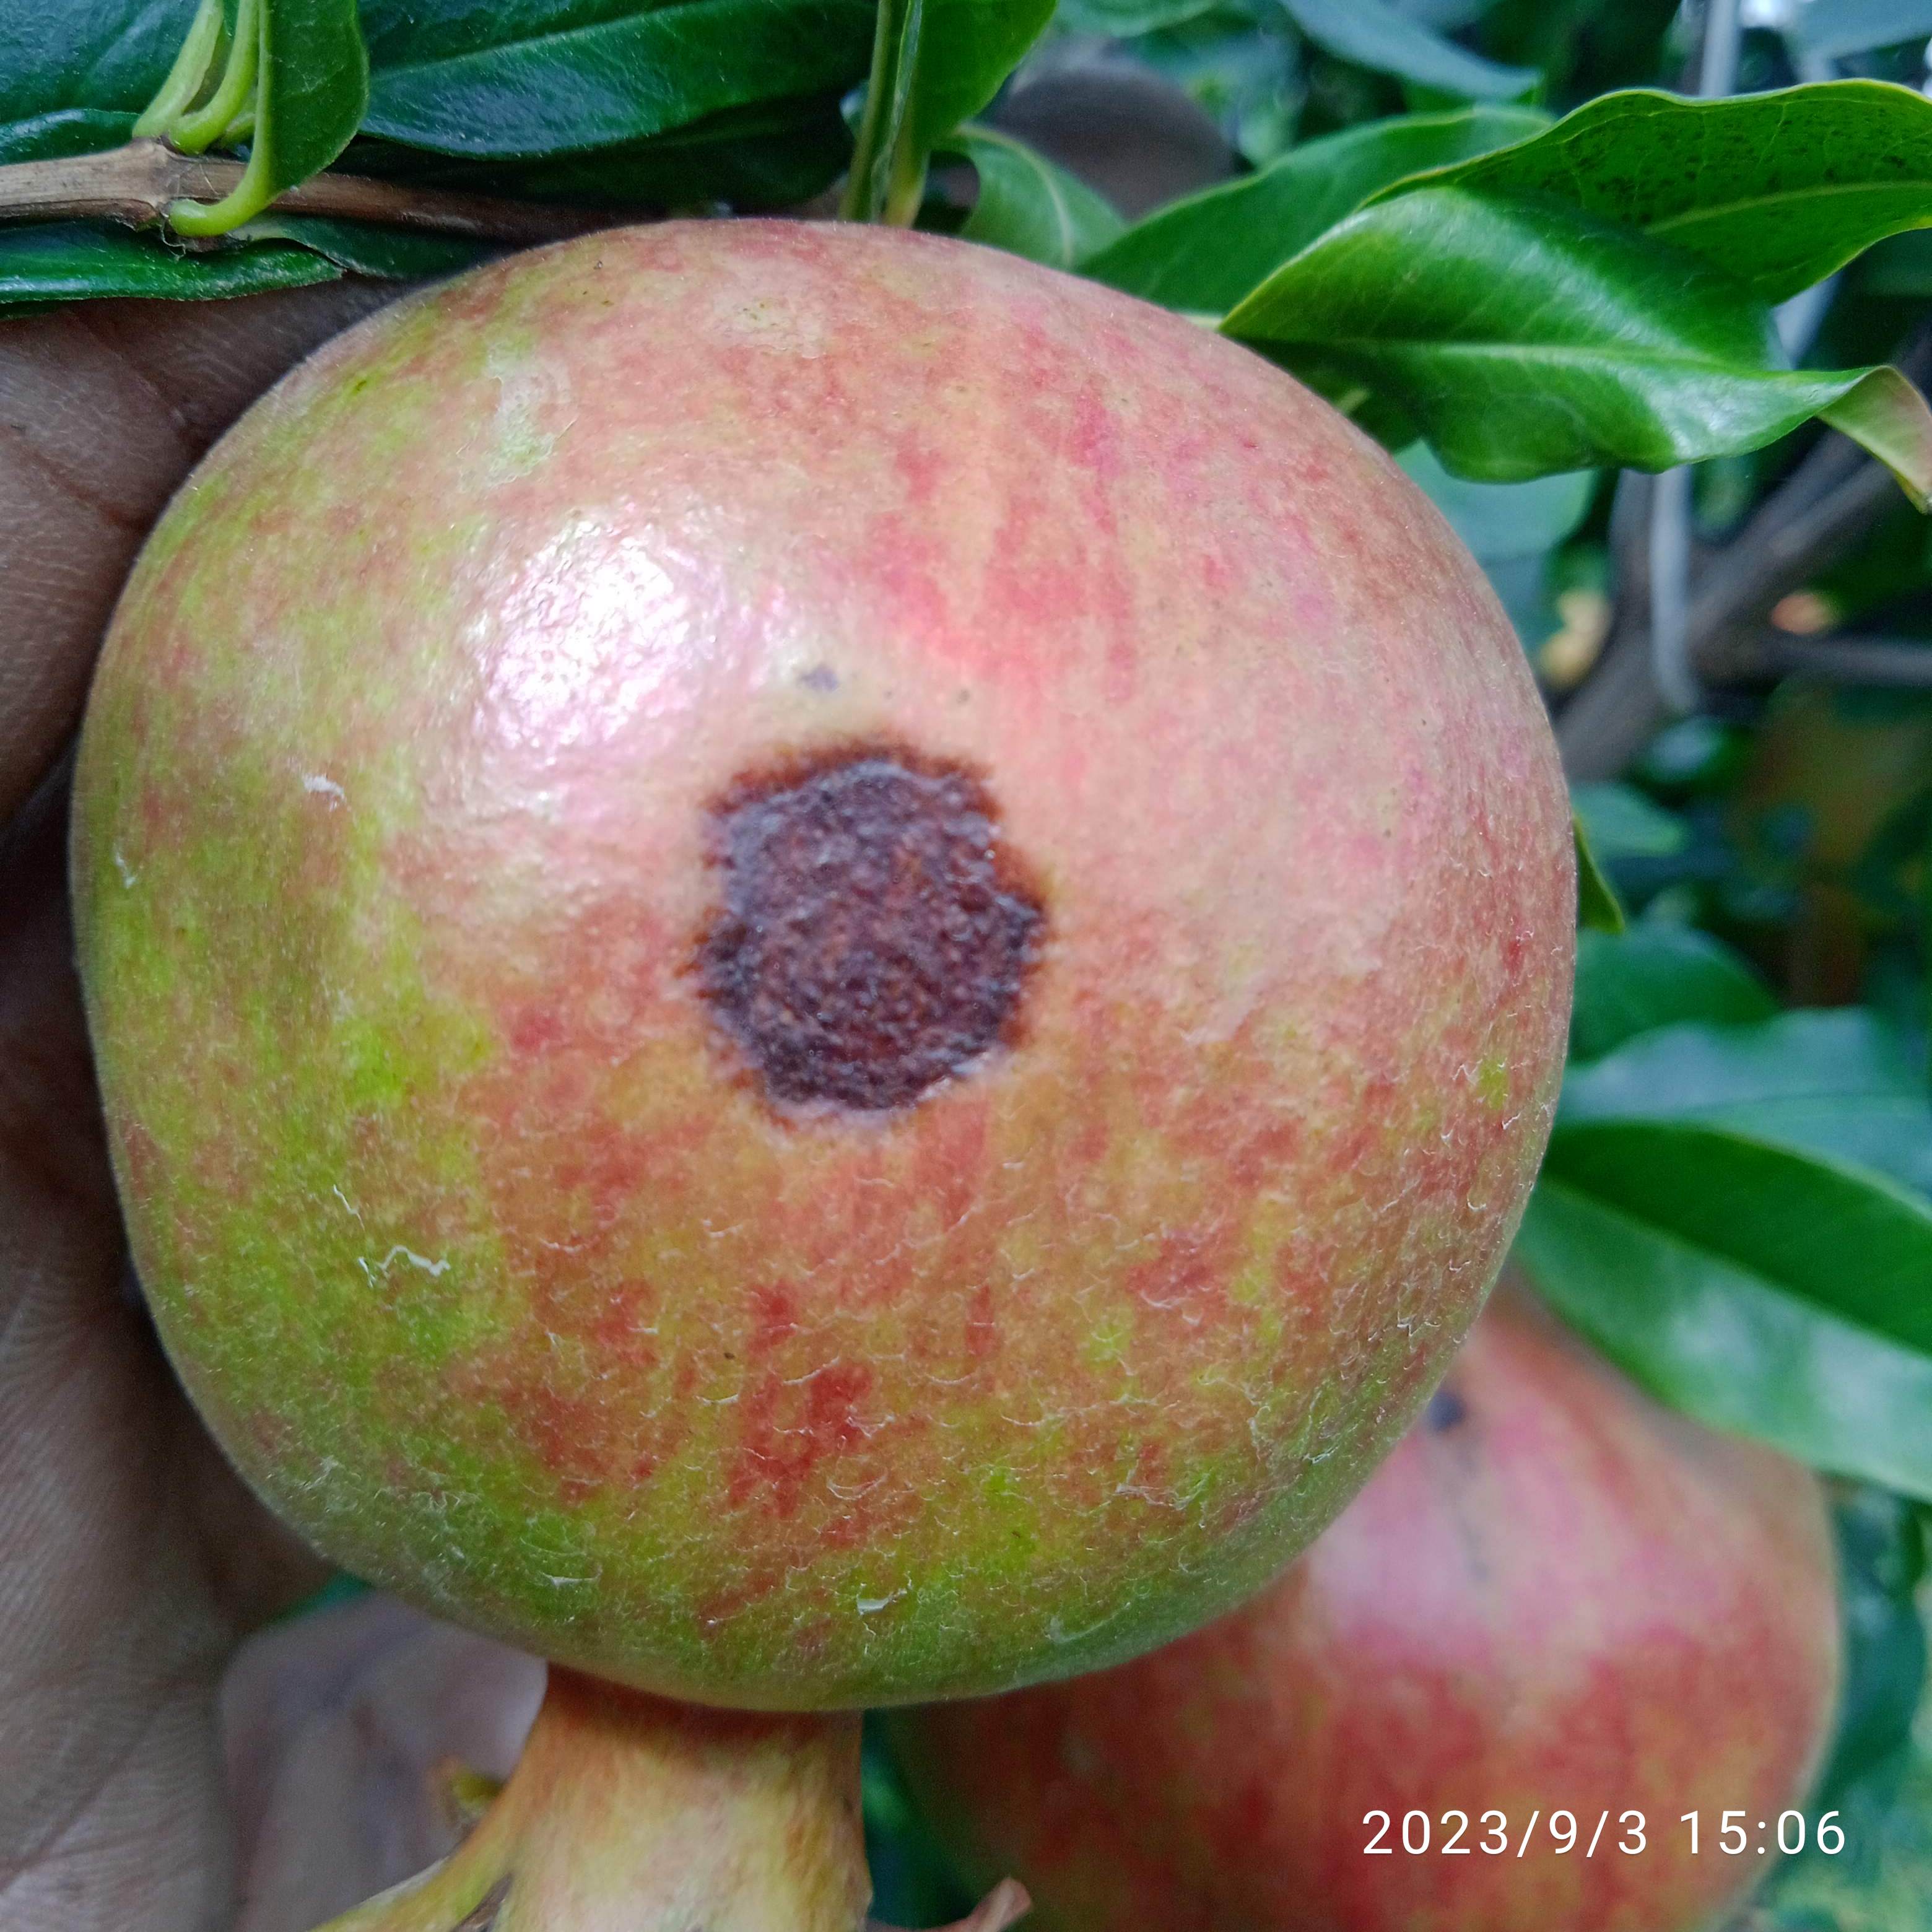
Label: Anthracnose